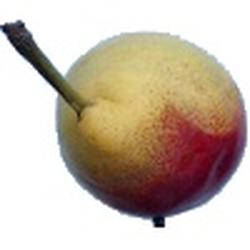
Label: Pear